Epitranscriptomic sequencing

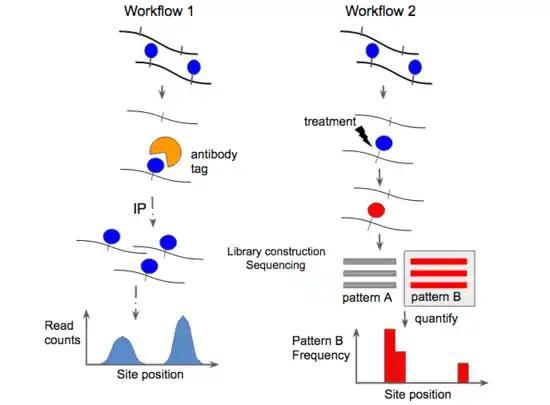
Schematic diagram of epitranscriptomic sequencing workflows.

There are seven major classes of chemical modifications found in RNA molecules: N-methyladenosine, 2'-O-methylation, N6,2'-O-dimethyladenosine, 5-methylcytidine, 5-hydroxylmethylcytidine, inosine, and pseudouridine. Various sequencing methods have been developed to profile each type of modification. The scale, resolution, sensitivity, and limitations associated with each method and the corresponding bioinformatics tools used will be discussed.